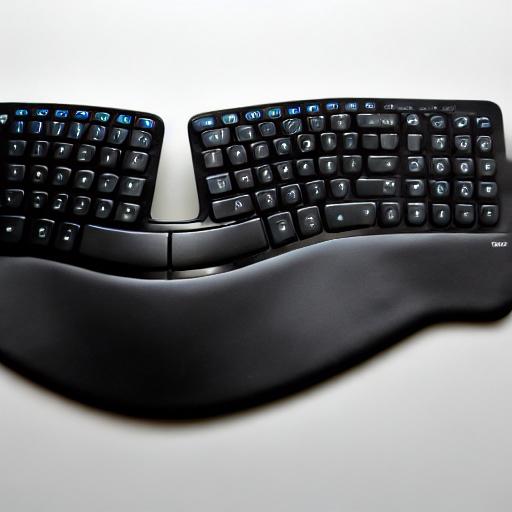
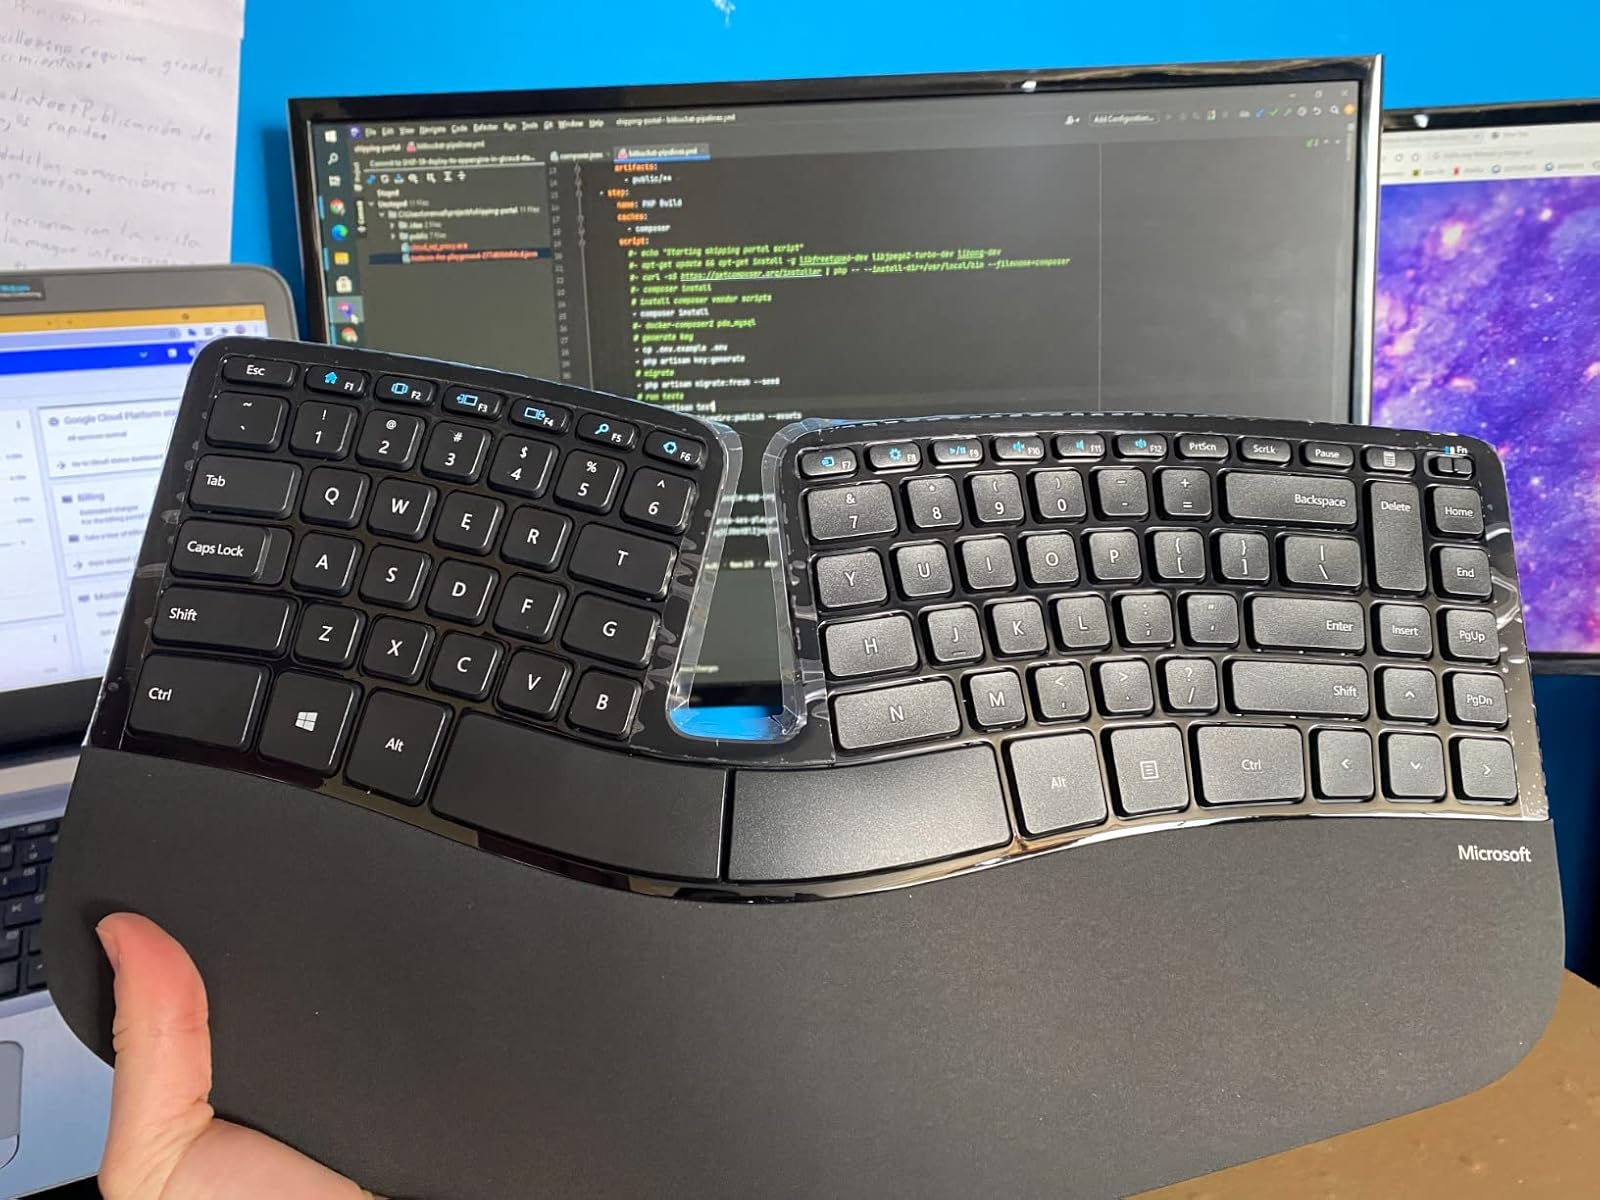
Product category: keyboard
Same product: no